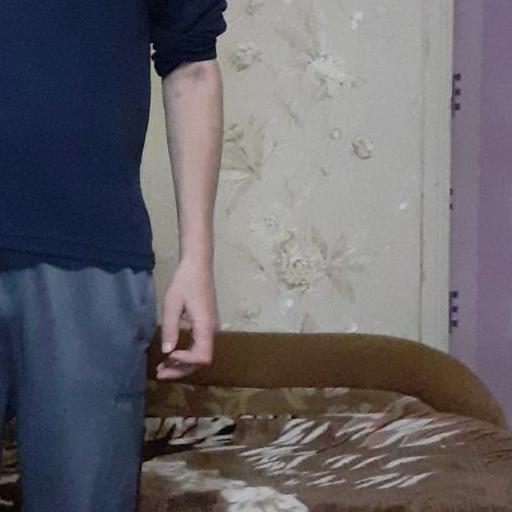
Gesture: no_gesture